Army United F.C.

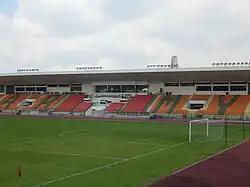
Royal Thai Army Stadium

Thai Army Sports Stadium is a multi-purpose stadium on Vibhavadi-Rangsit Road in the Din Daeng District of north Bangkok, Thailand. It is currently used mostly for football matches and is the home stadium of Army United F.C. The stadium holds 20,000 and has a single stand with covered seating on one side and terracing on three sides. An athletics track surrounds the pitch. It is often used by Thai club sides in international football competitions and was used by Bangkok University in the 2007 AFC Champions League and Osotsapa in the 2007 AFC Cup. Additionally, it has been used for matches involving national sides in international tournaments hosted by Thailand where the hosts are not involved.